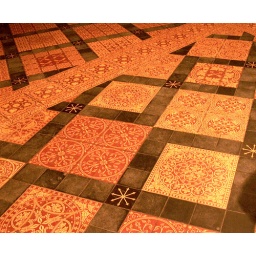
The floor of the chapter house in York minster is decorated with beautiful tiles.Taken in low light without a flash.